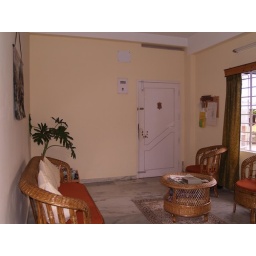
Our living room standing from our office and that's our only door in and out. Yeah no emergency exits here.